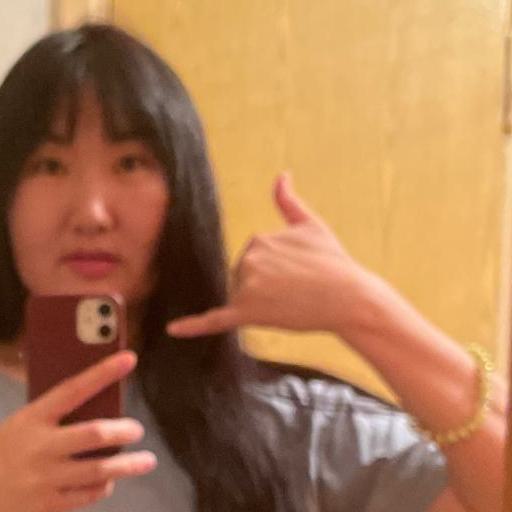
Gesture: call